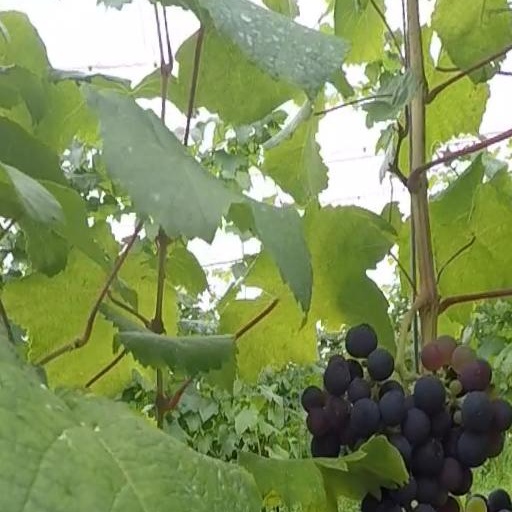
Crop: grape